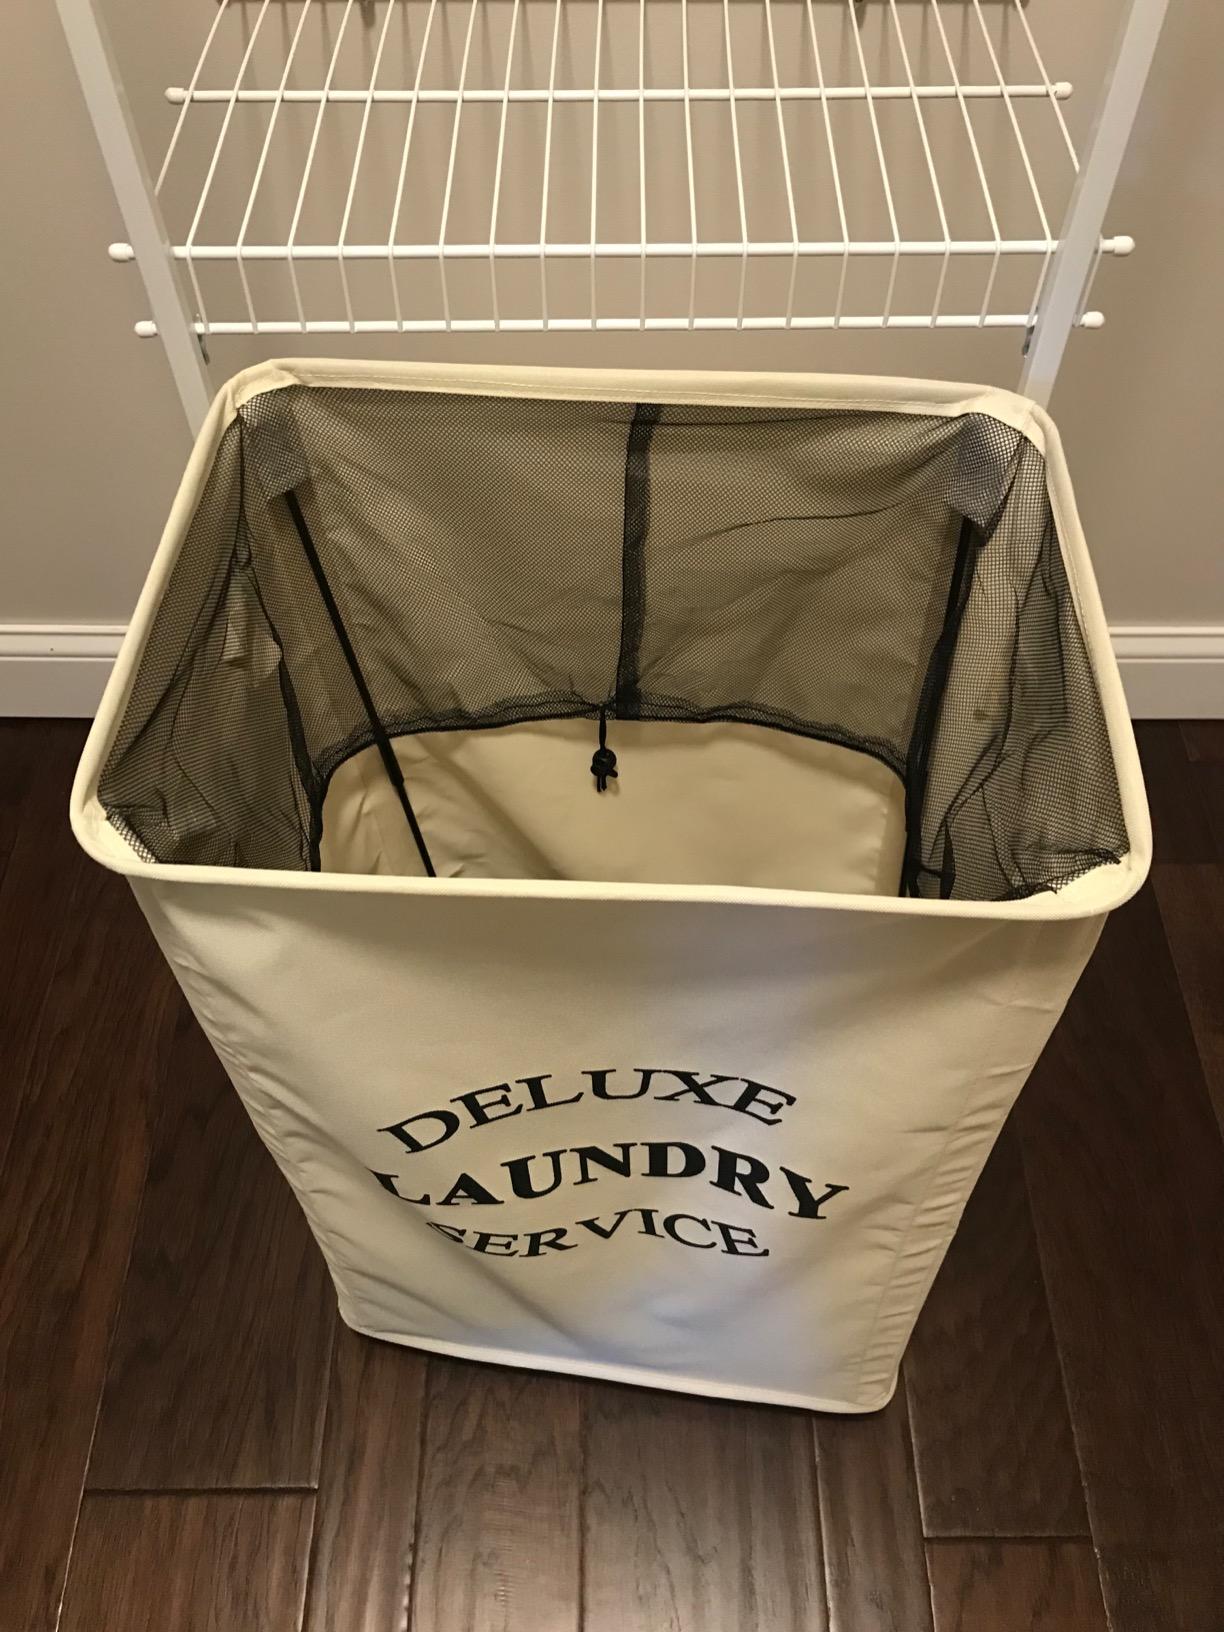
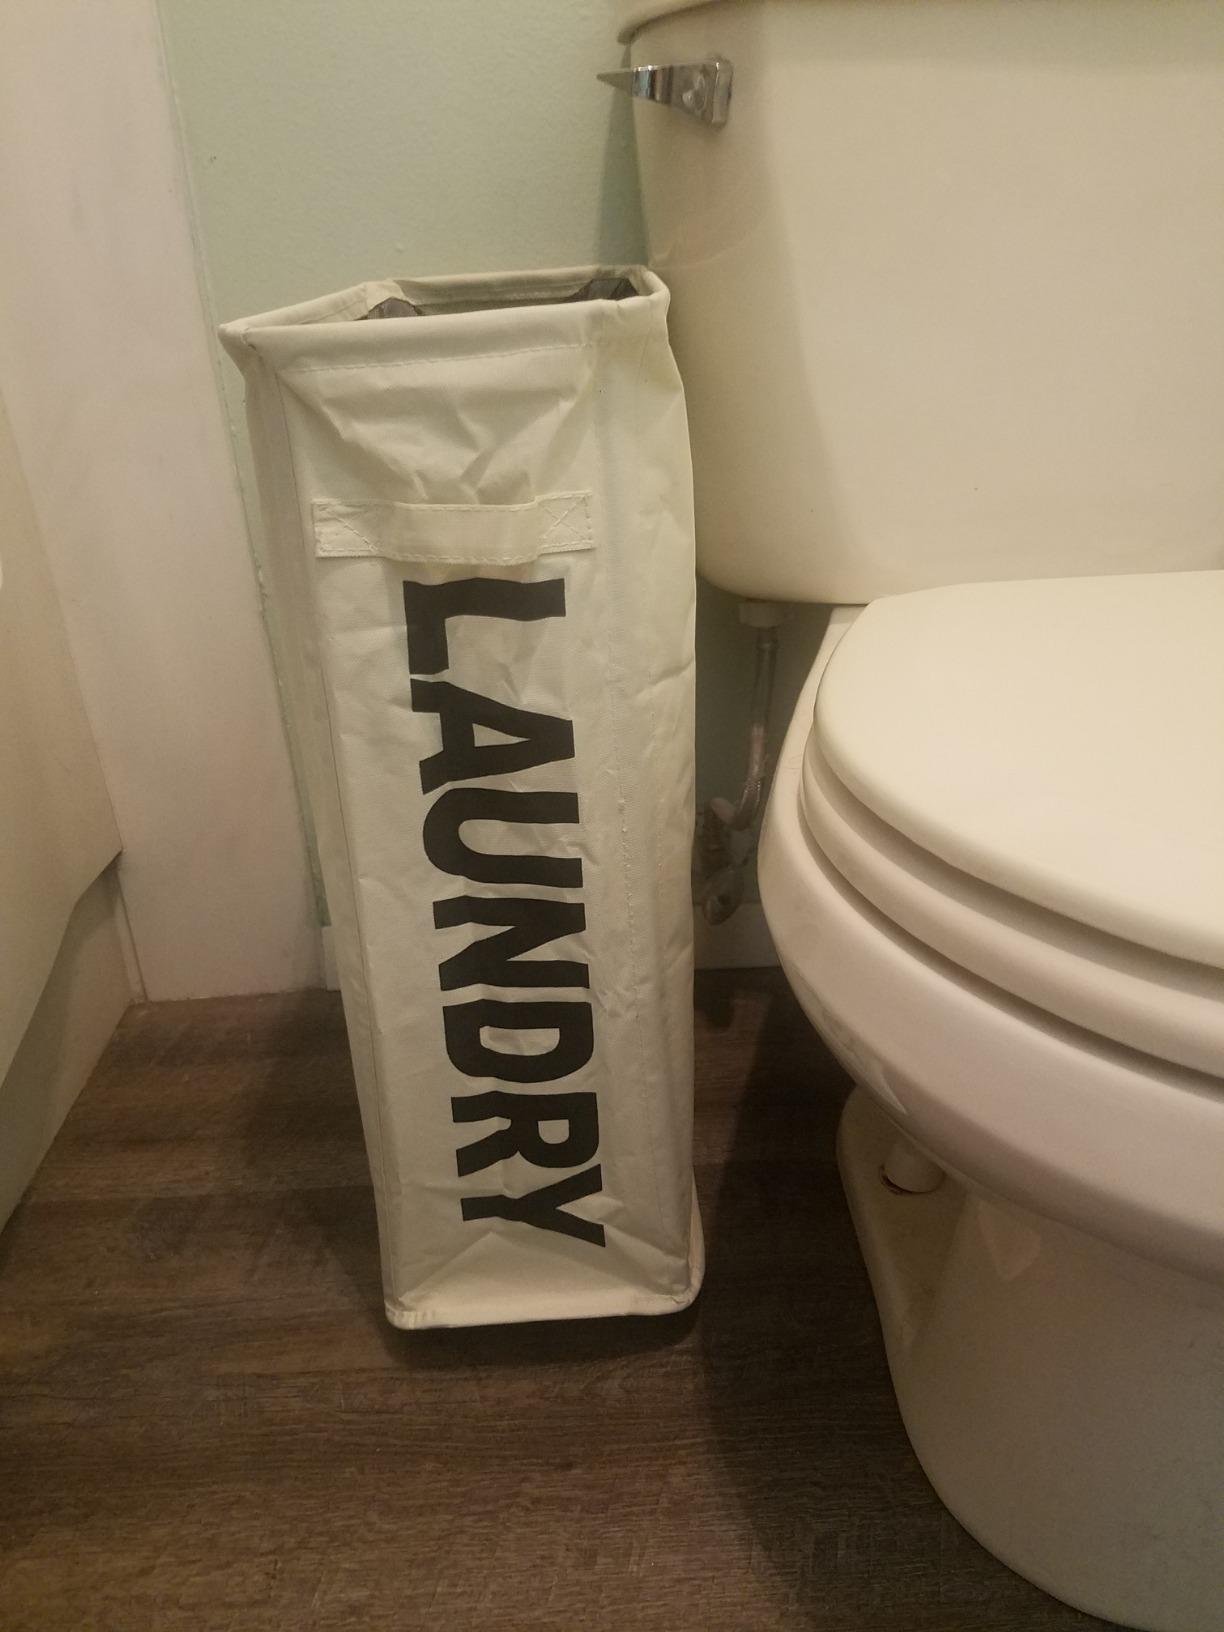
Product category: items_hamper
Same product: no